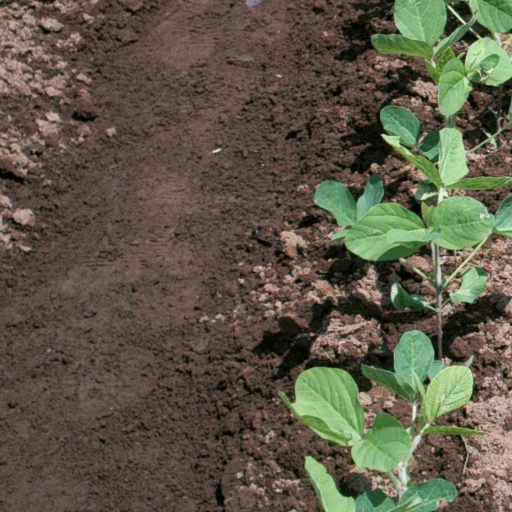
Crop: soybean